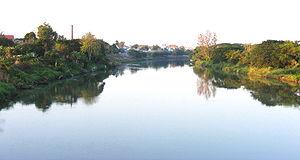
La Nan est une rivière de Thaïlande. C'est un des plus importants tributaires de la Chao Phraya, dans laquelle elle se jette à Nakhon Sawan, après 627 km de cours. Son bassin versant a une superficie de 57 947 km².
Uttaradit est une ville de la région Nord de la Thaïlande. Elle se situe sur la Nan, un des tributaires de la Chao Phraya. En 2005 elle comptait 36 313 habitants.